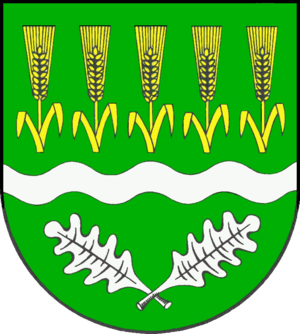
Silberstedt est une municipalité allemande située dans le land du Schleswig-Holstein et dans l'arrondissement de Schleswig-Flensbourg. En 2015, sa population est de 2 139 habitants.